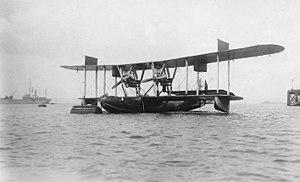
L'English Electric P.5 Kingston était un hydravion biplan bimoteur britannique de reconnaissance et lutte anti-sous-marine des années 1920, conçu par le constructeur English Electric.